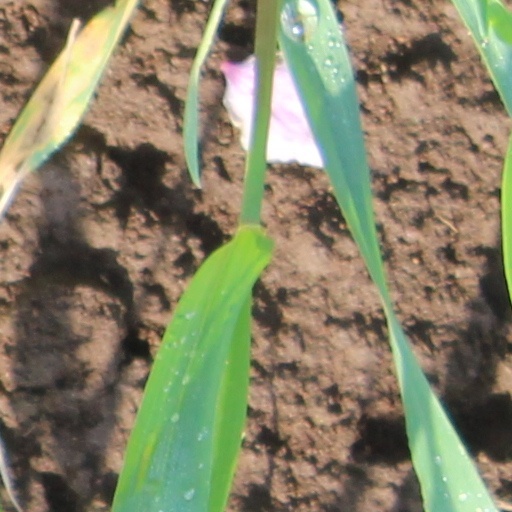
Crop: wheat